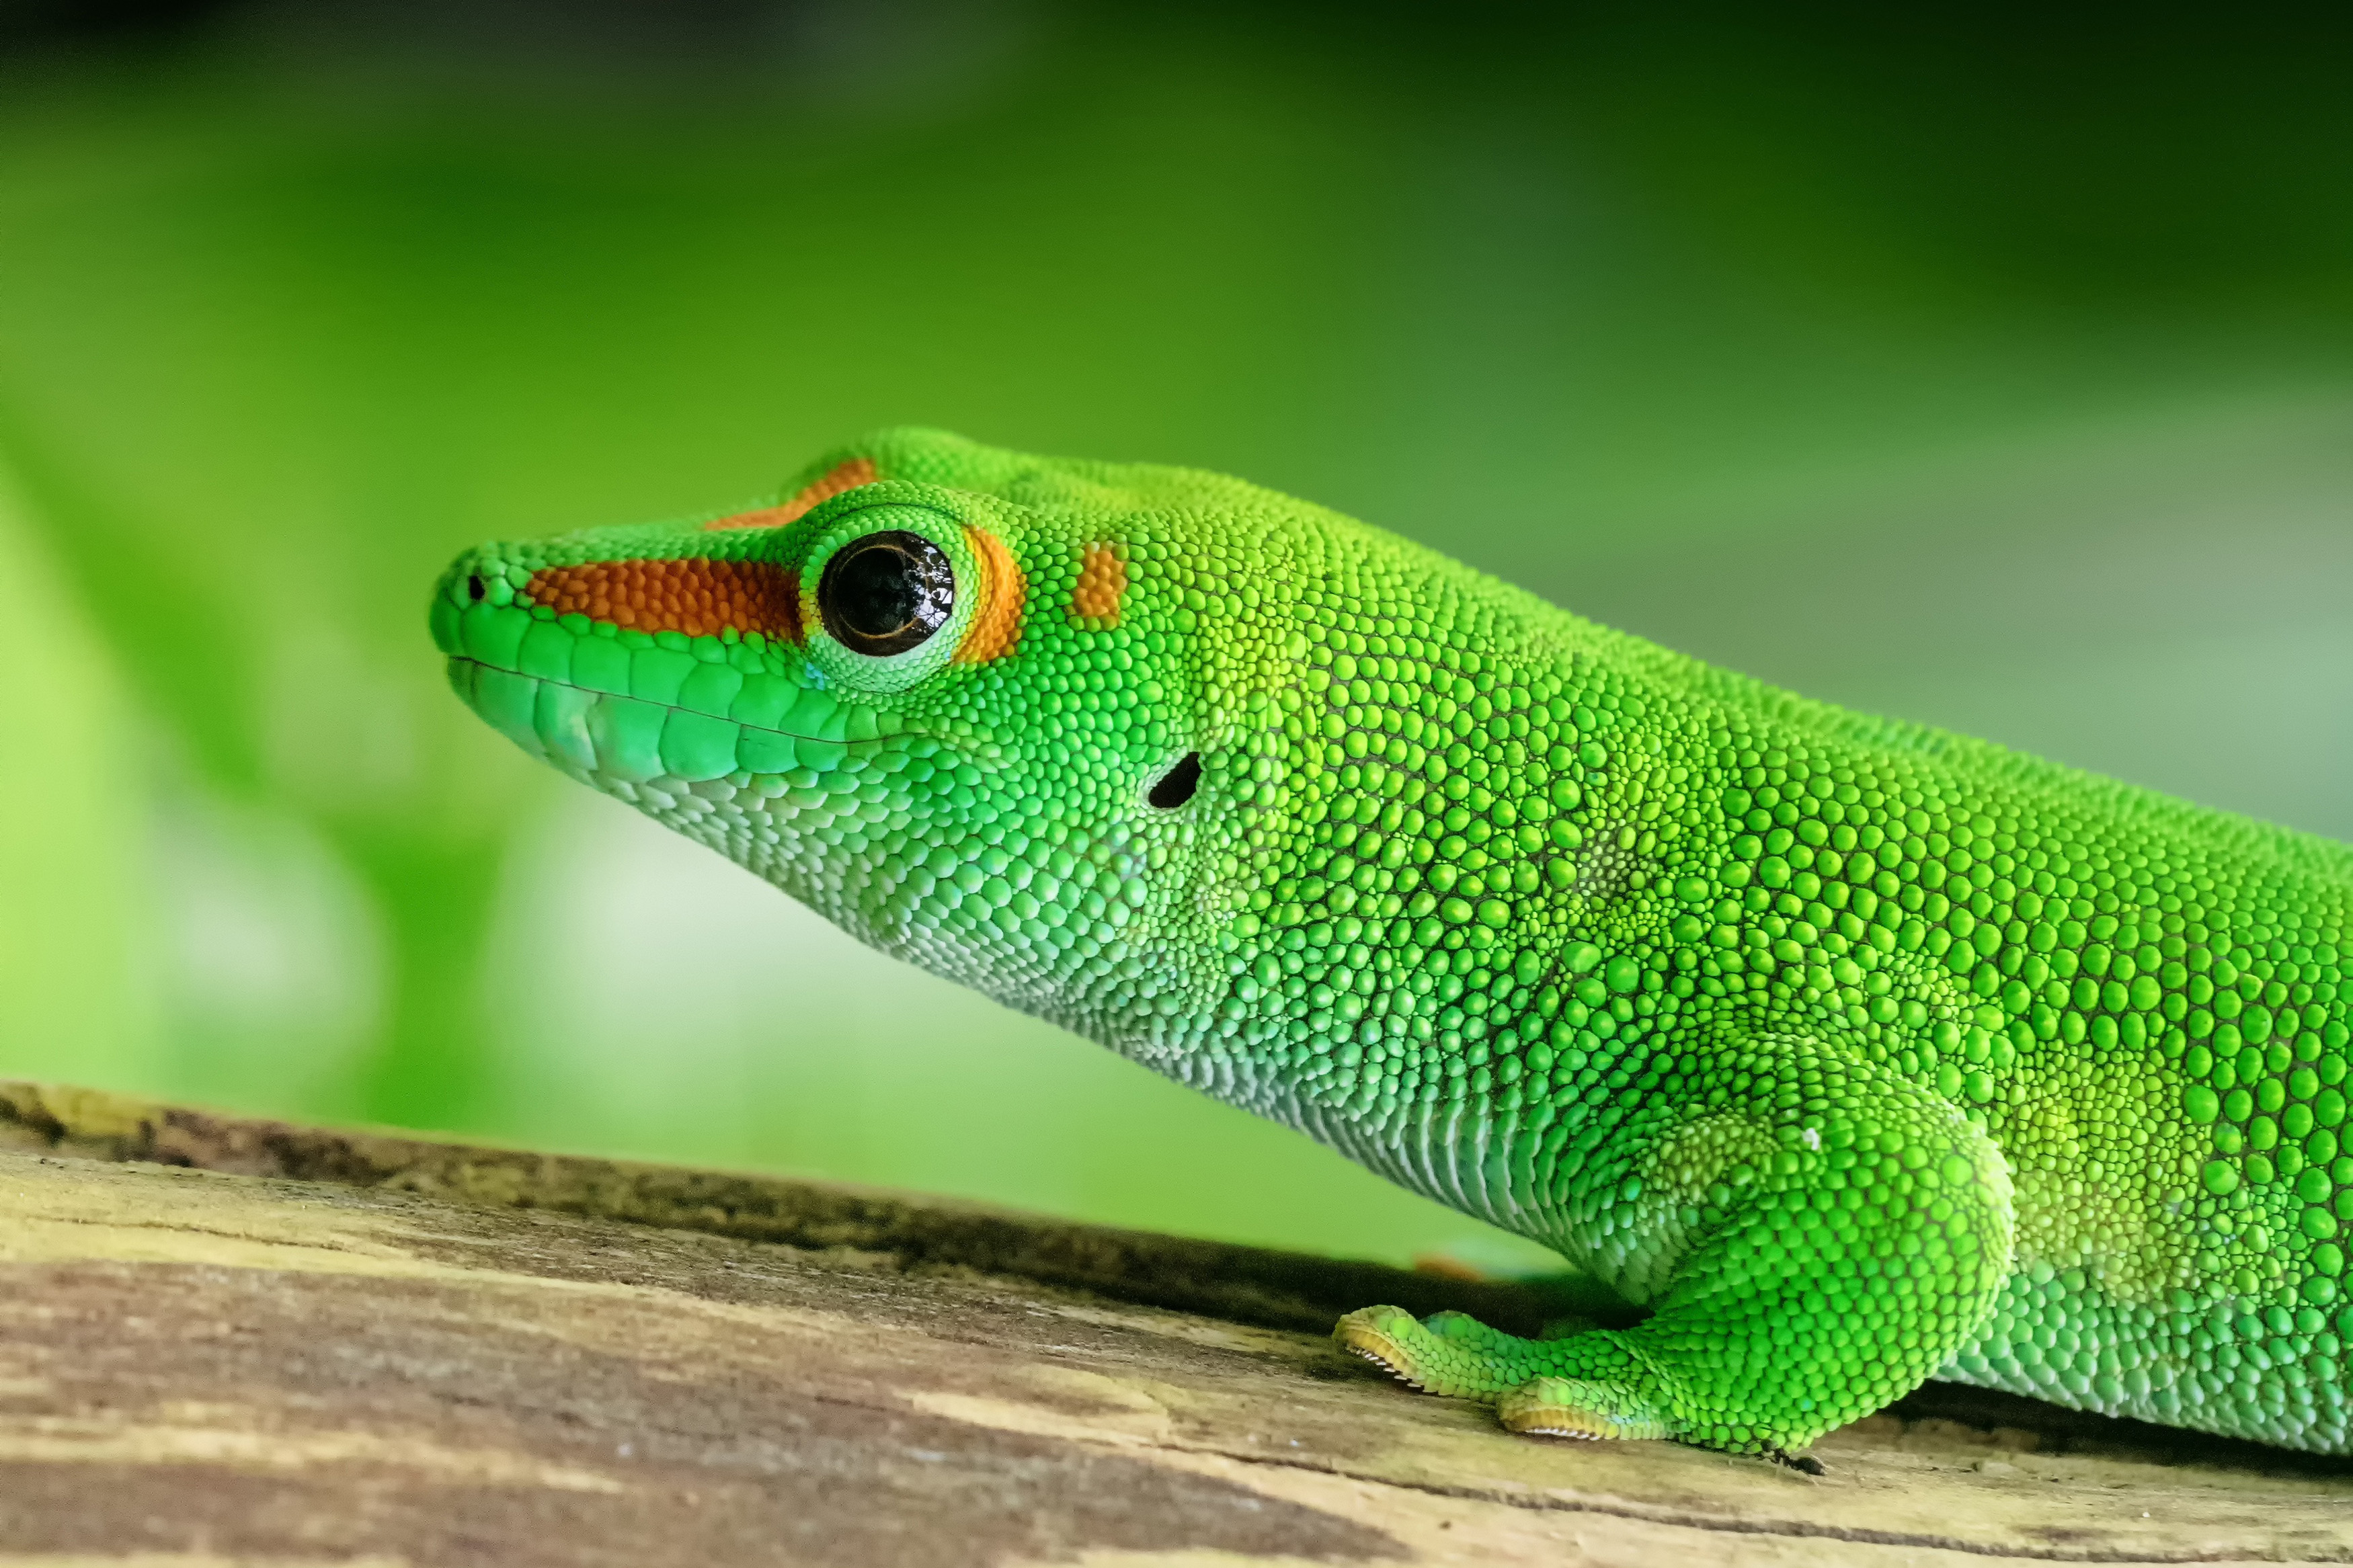
reptile, vertebrate, green, european green lizard, lizard, gecko, scaled reptile, anole, adaptation, organism, carolina anole, terrestrial animal, lacerta, wall lizard